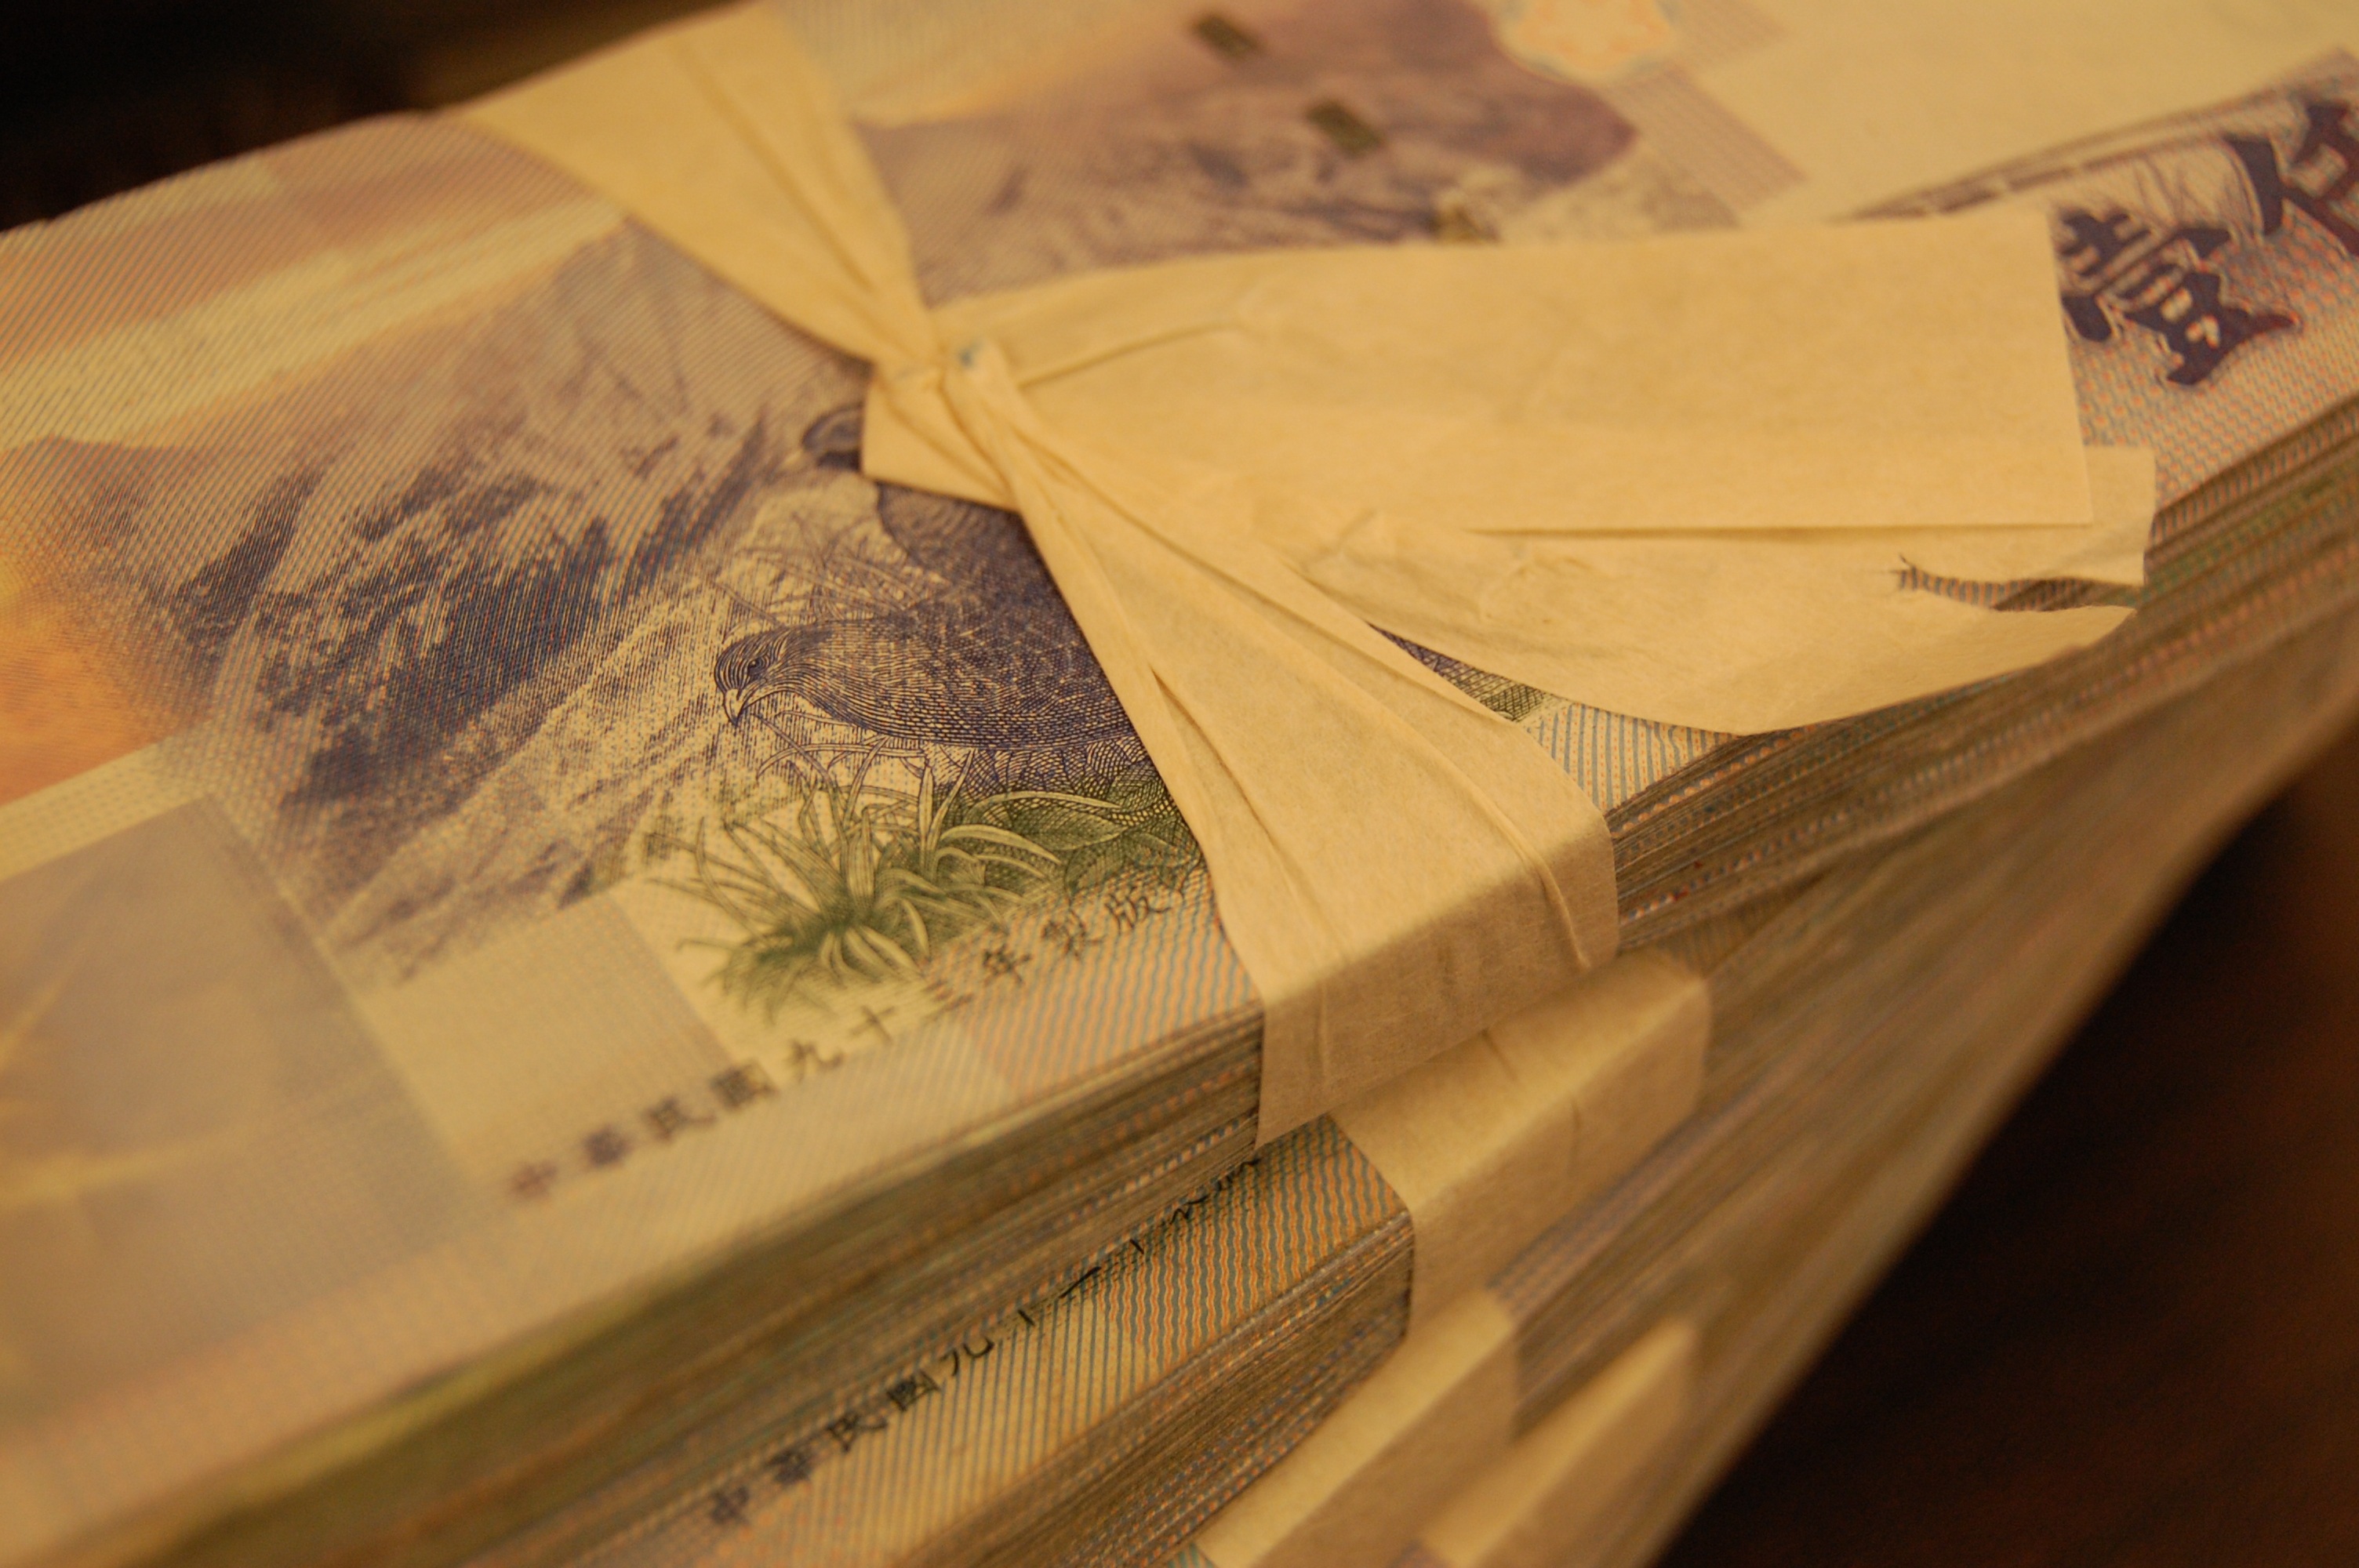
writing, wood, money, paper, close up, art, design, carving, shape, banknote, taiwan dollar, one thousand yuan